Kumarapala (Chaulukya dynasty)

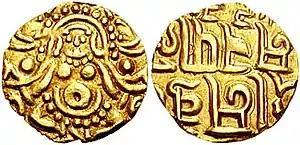
Coin of Kumarapala featuring a seated Lakshmi on one side and "Shrimat-Kumarapaladeva" written on other side.

Kumarapala was a ruler from the Chaulukya (Solanki) dynasty of present-day western India. He ruled present-day Gujarat and surrounding areas, from his capital Anahilapataka (modern Patan).